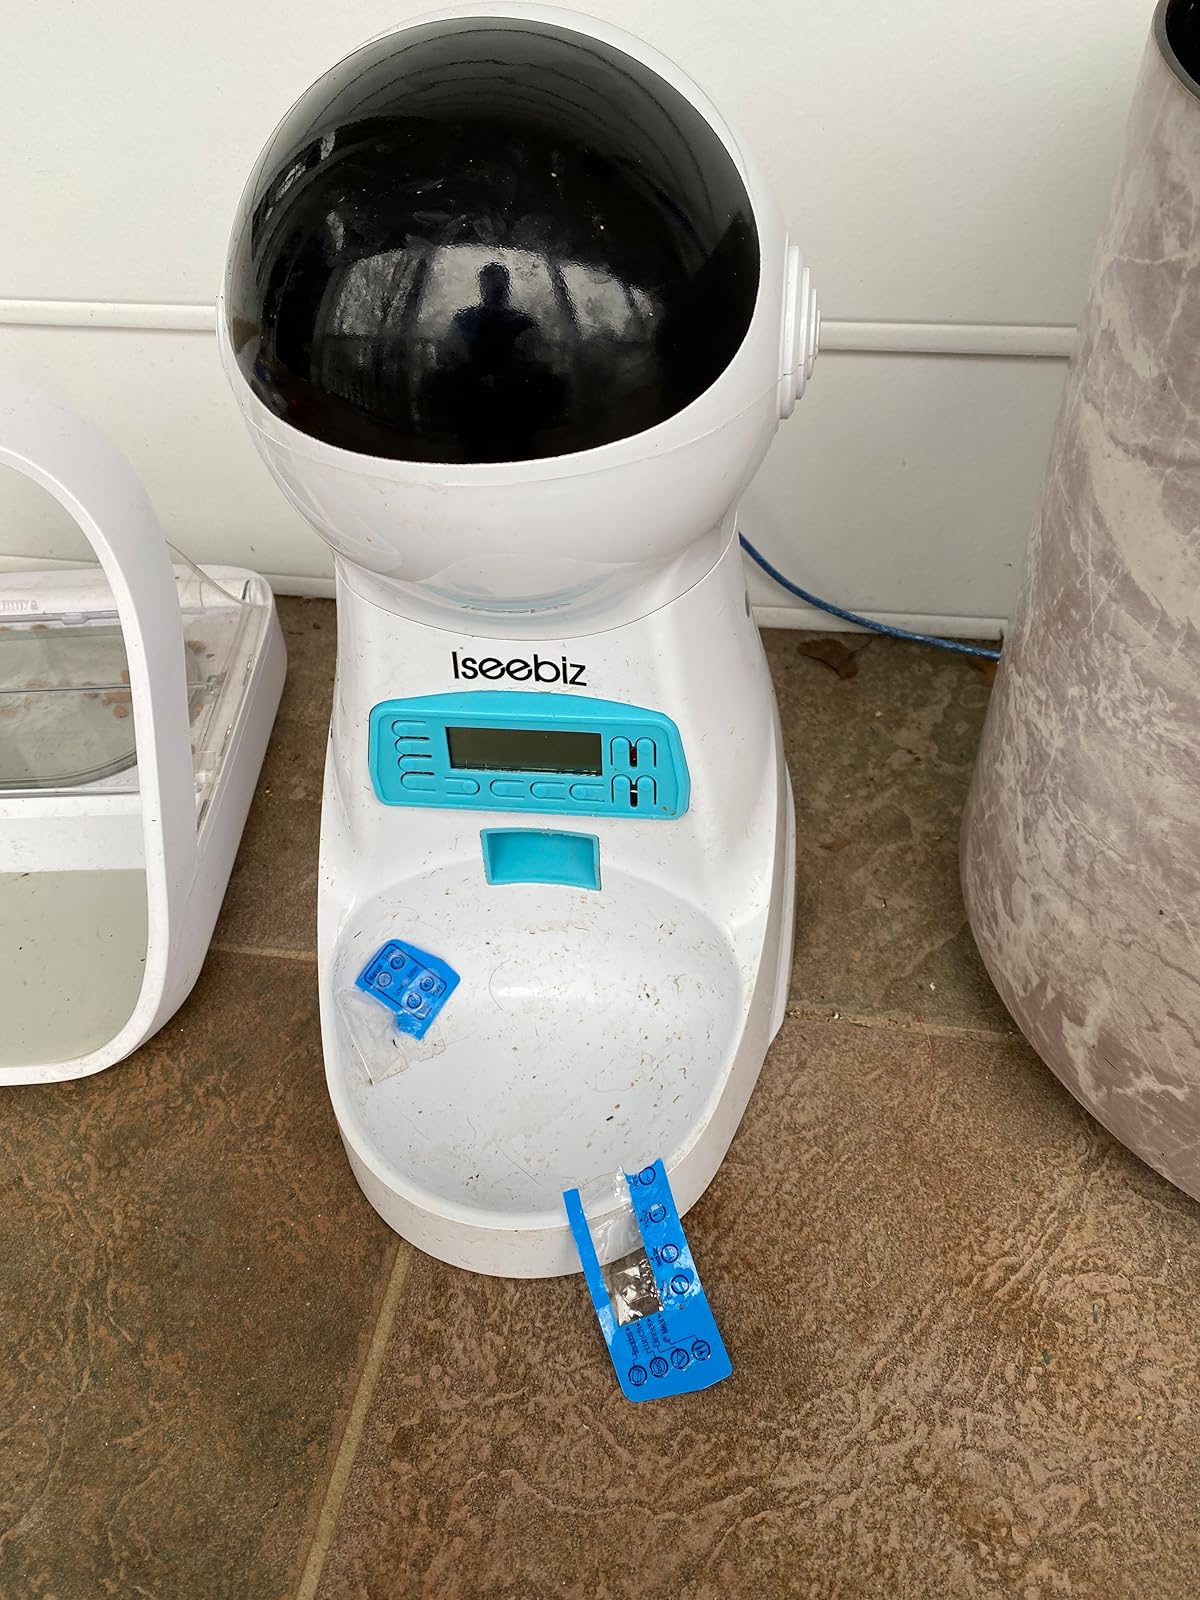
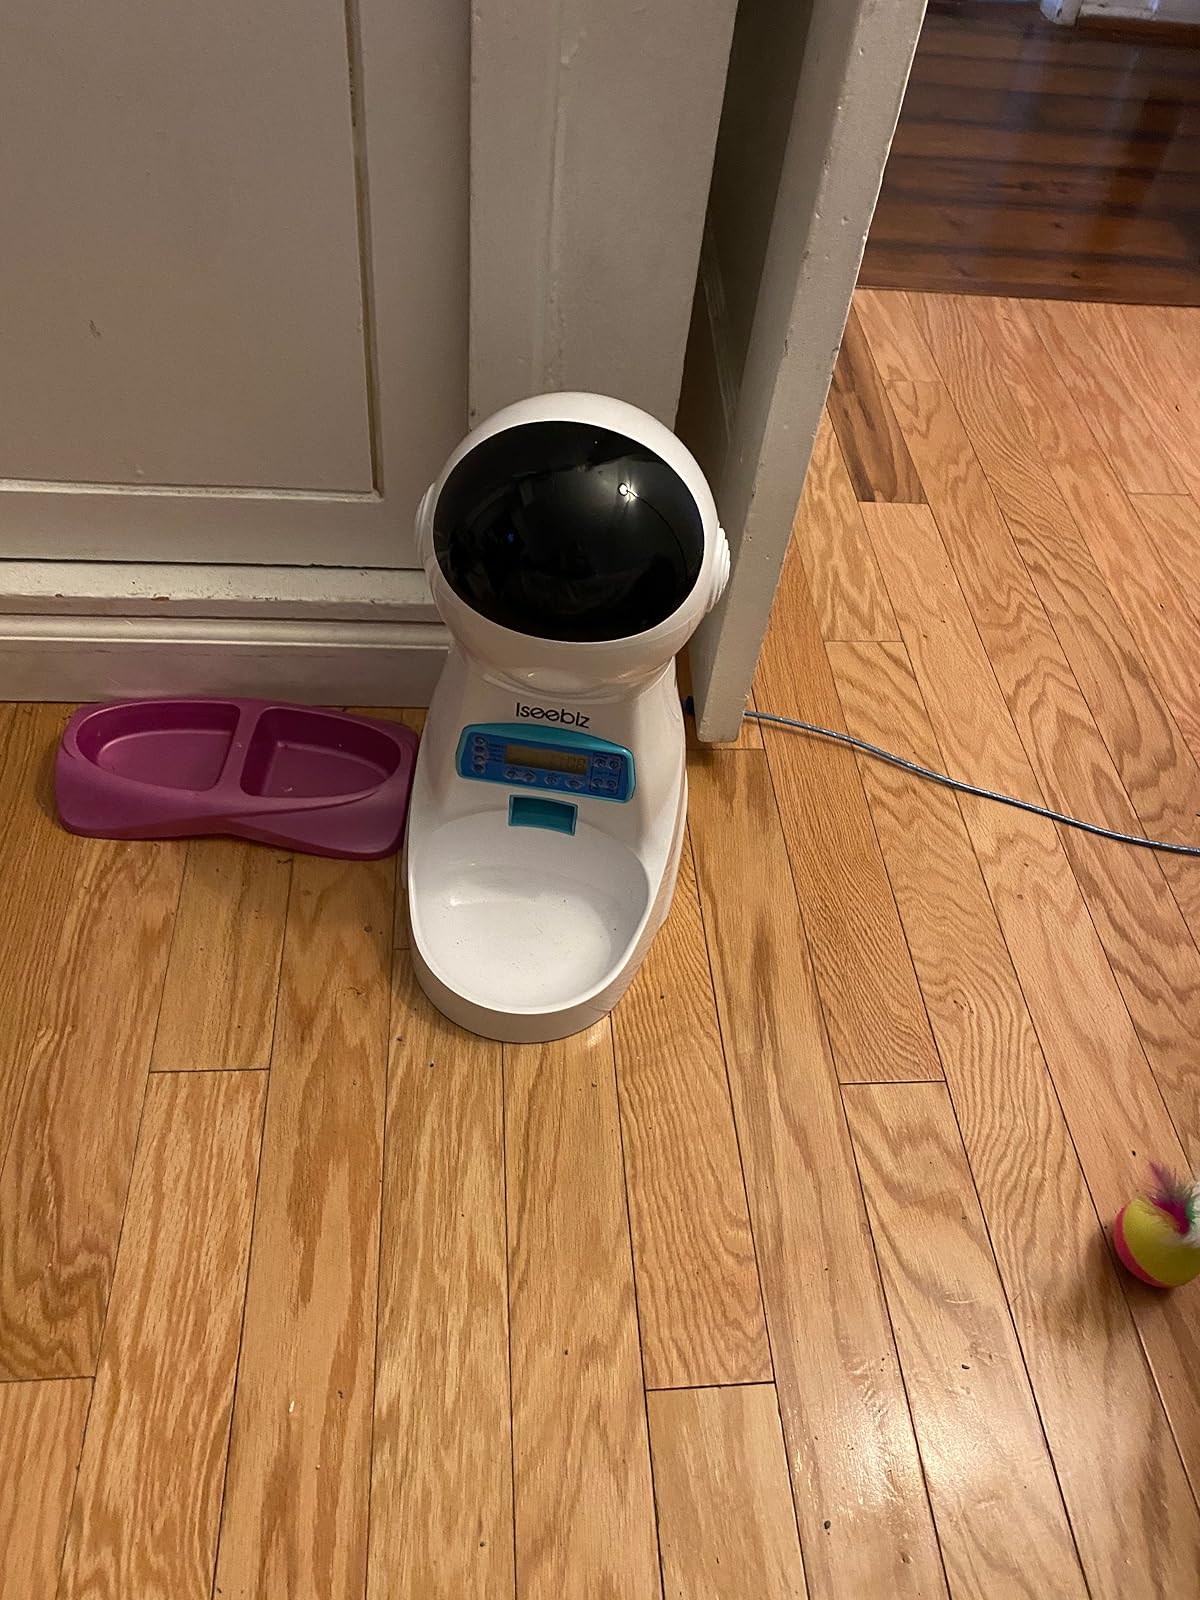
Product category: items_feeder
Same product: yes